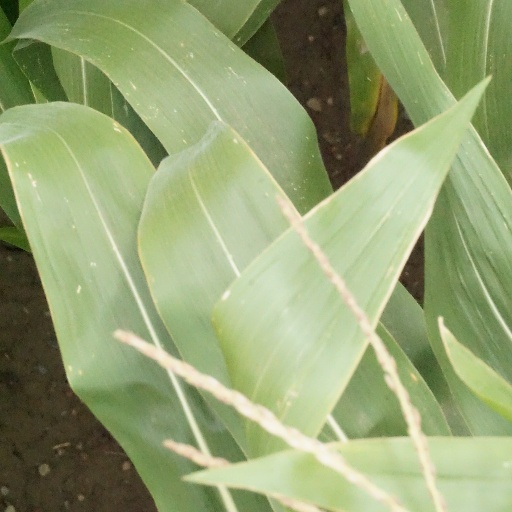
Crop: maize; corn